Shigeyasu Station

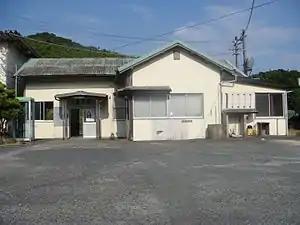
Shigeyasu Station in July 2008

is a passenger railway station located in the city of Mine, Yamaguchi Prefecture, Japan. It is operated by the West Japan Railway Company (JR West).